Otway Henderson House

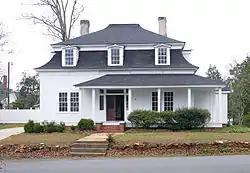
Otway Henderson House, March 2012

Otway Henderson House is a historic home located at McCormick in McCormick County, South Carolina. It was built around 1889 and is a -story home. Its frame is Second Empire style. It features a dual-pitched mansard roof and a one-story porch with rectangular posts and railing. It was built by Otway Henderson, a prominent cotton farmer of the county.